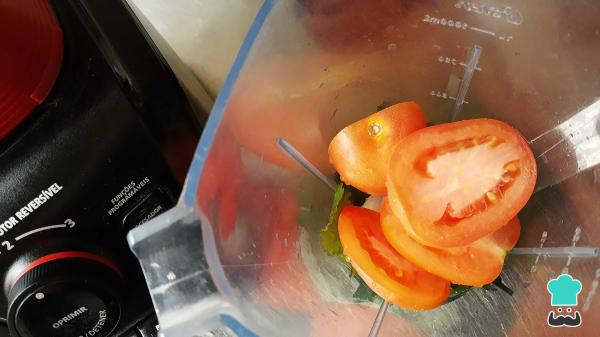
Licua los ingredientes: los jitomates, el trozo de cebolla, el diente de ajo y la ramita de cilantro con un poco de agua.